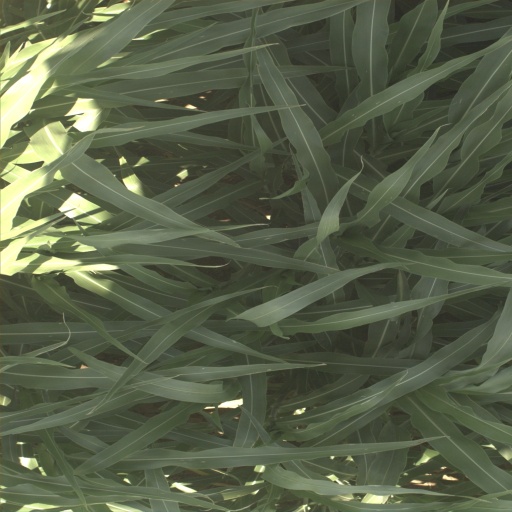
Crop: sorghum